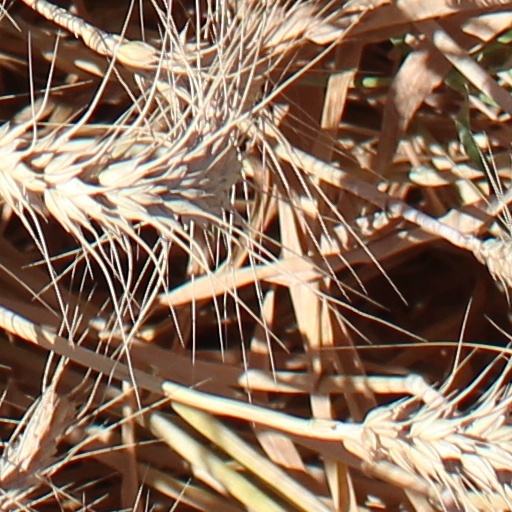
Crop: wheat